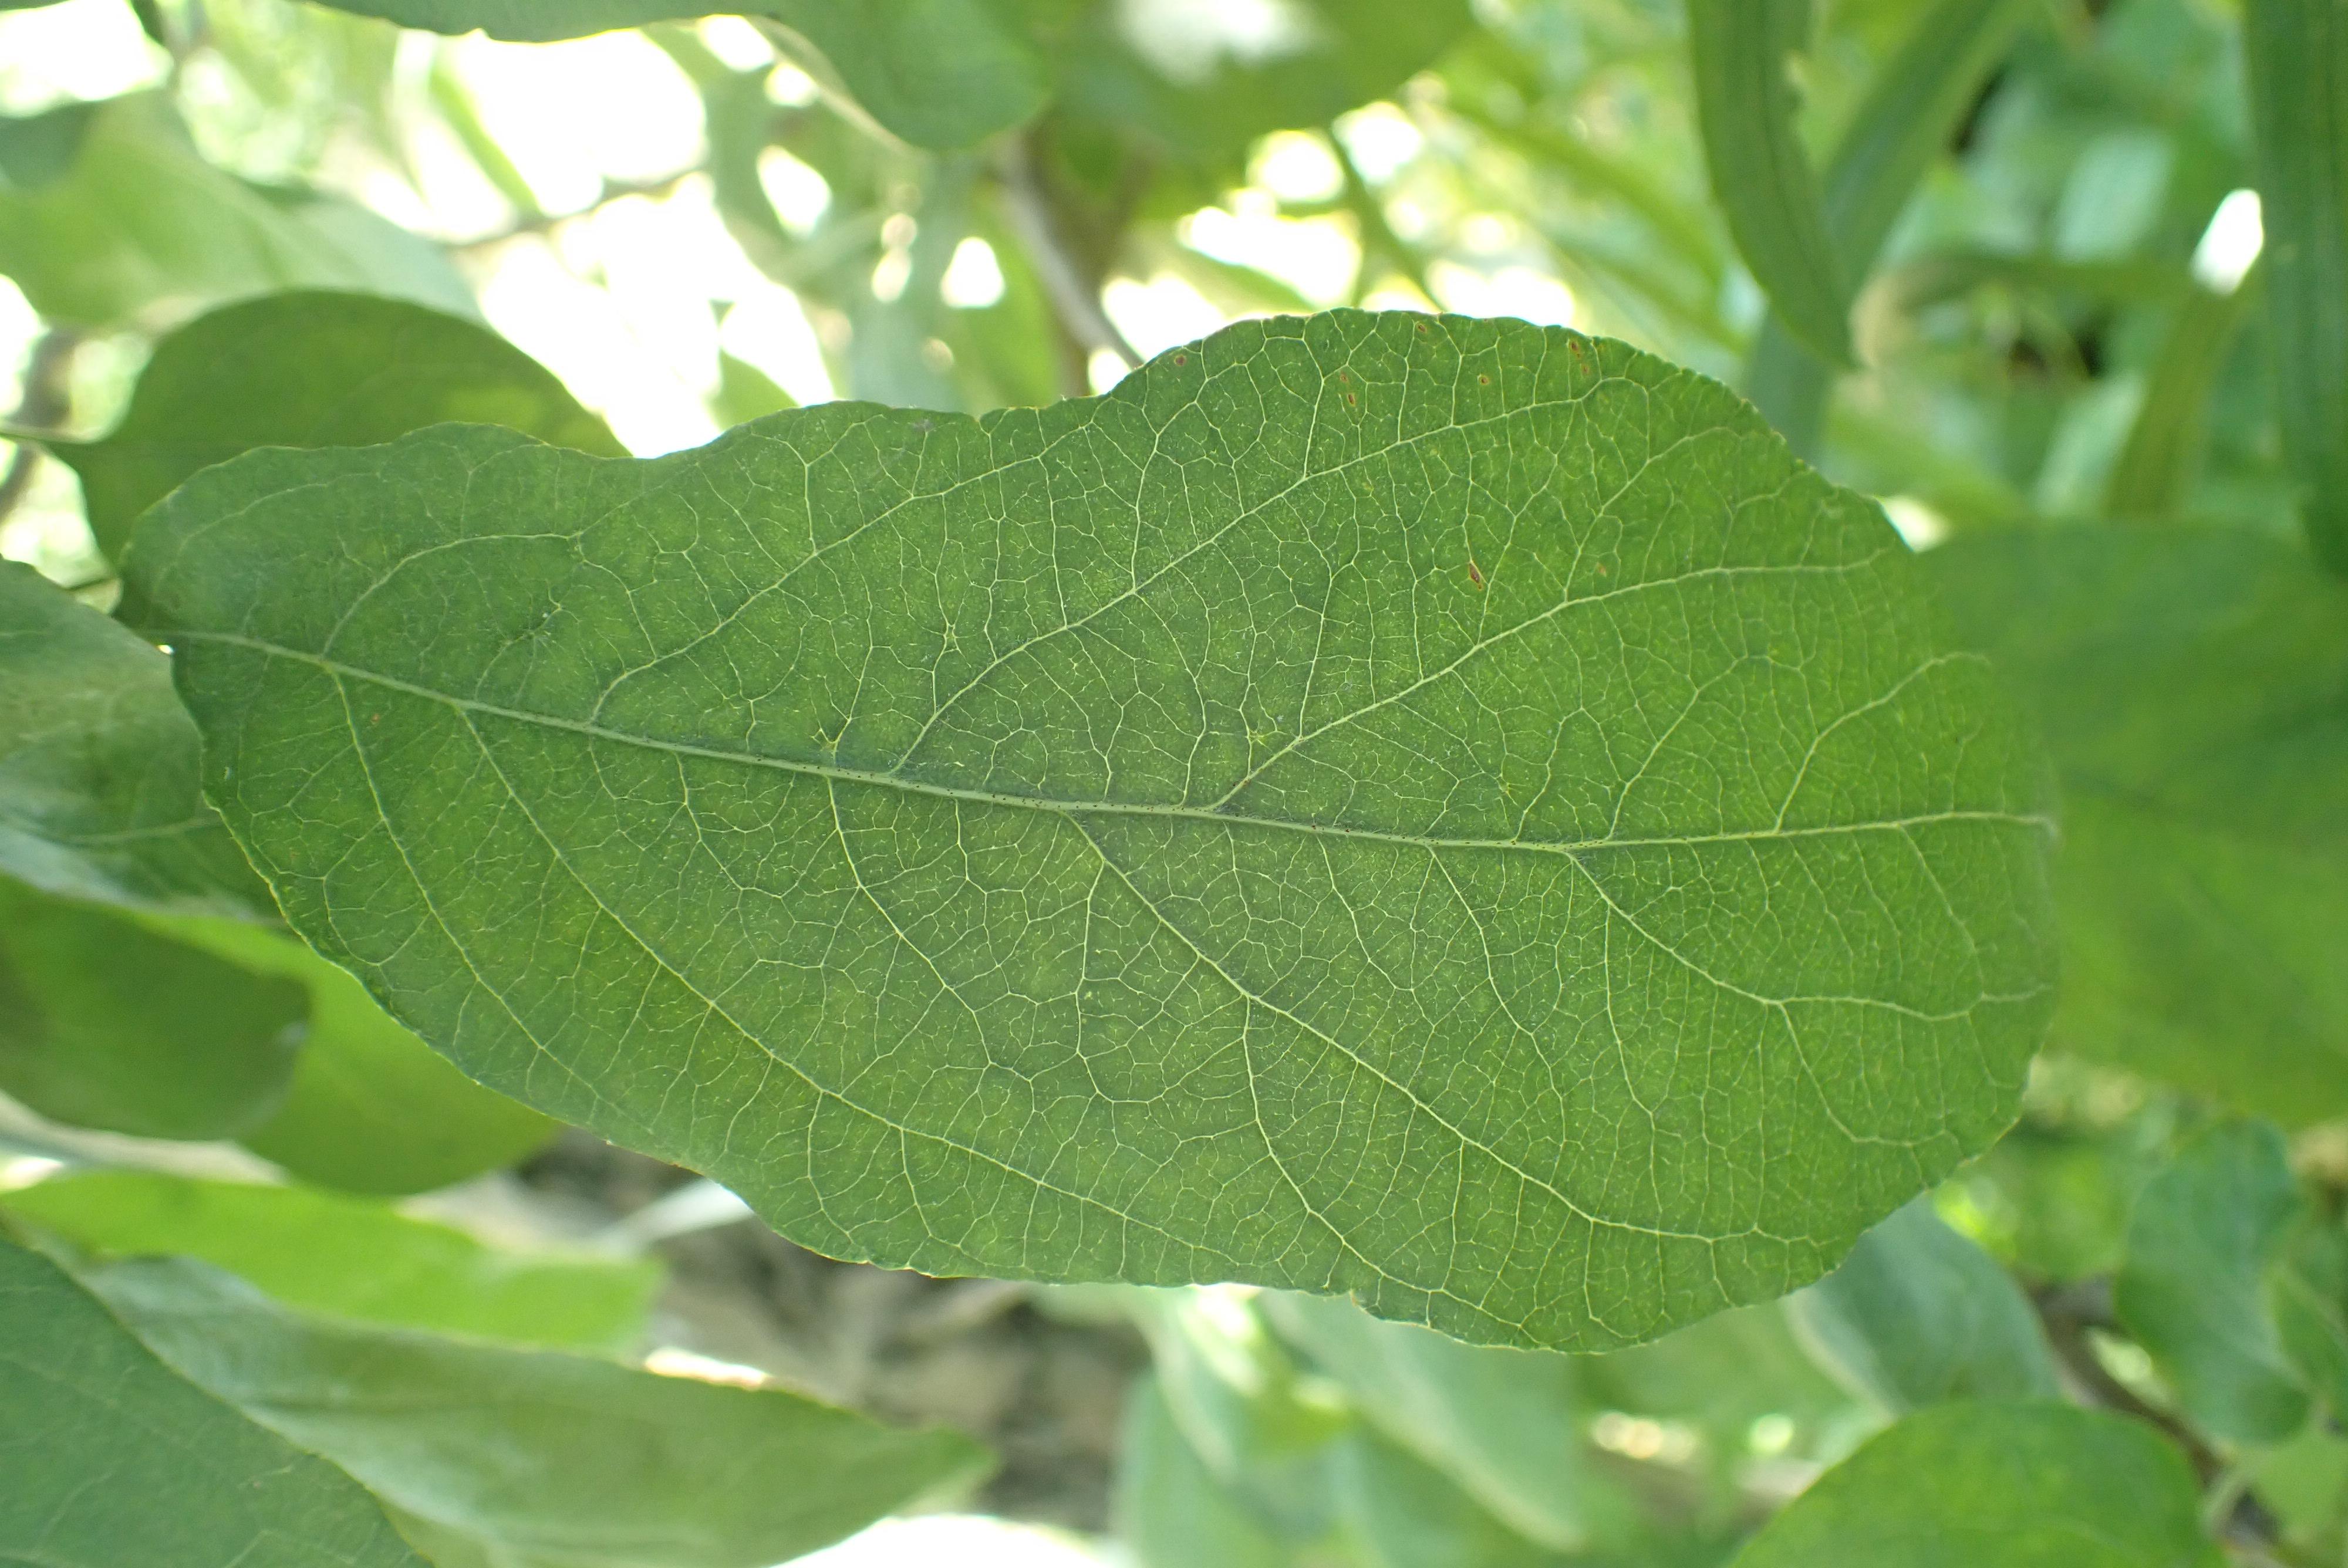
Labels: healthy